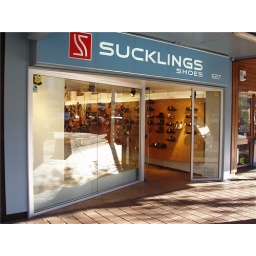
Aluminium windows sprayed in place in metallic silver